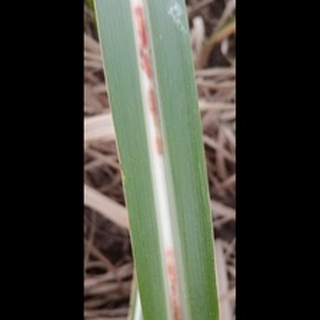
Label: sugarcane_red_rot